First Francoism

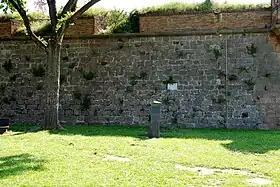
Wall of the castle of Montjuïc where President Companys was shot on October 15, 1940.

Stanley Payne denies that the post-war repression constituted a program of "mass liquidation", although he recognizes that although "the cases were decided on an individual basis", "a general criterion was applied to them in terms of the level of responsibility in Republican political parties and trade union movements".